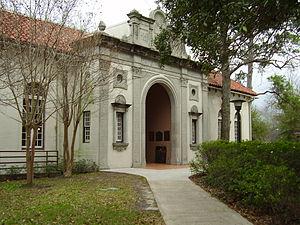
Houston Heights, que l'on abrège souvent par « The Heights » est un important quartier situé au centre nord-ouest de Houston au Texas.